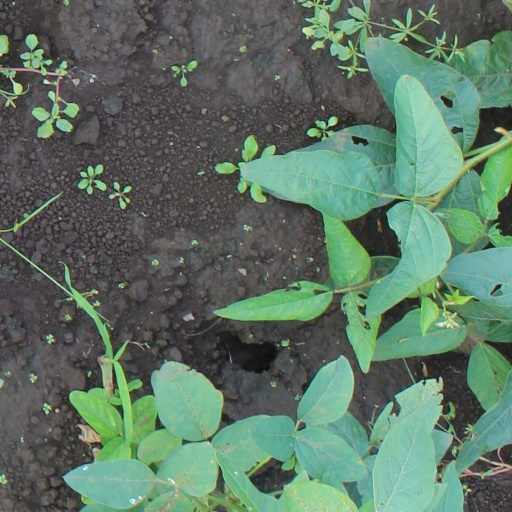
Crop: soybean